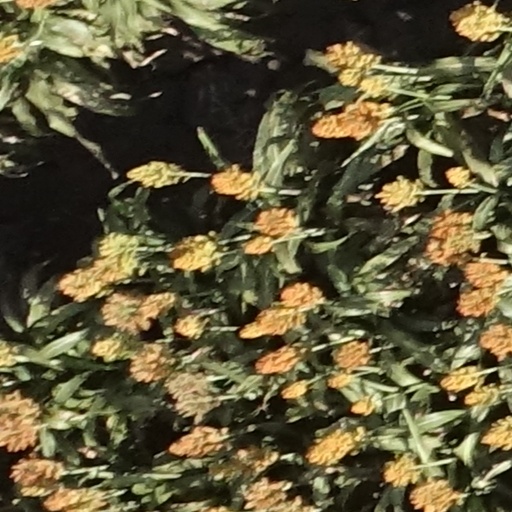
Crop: sorghum